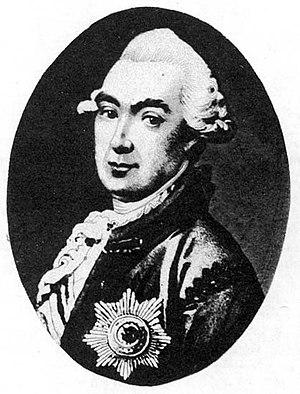
Aleksandr Semionovitch Vassiltchikov né en 1746 et mort en 1813 est l'un des favoris de l'impératrice Catherine II, entre 1772 et 1774.
Vassiltchikov est le nom d'une famille de la noblesse princière russe.